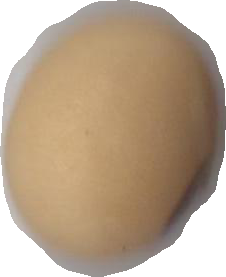
Variety: Anjasmoro